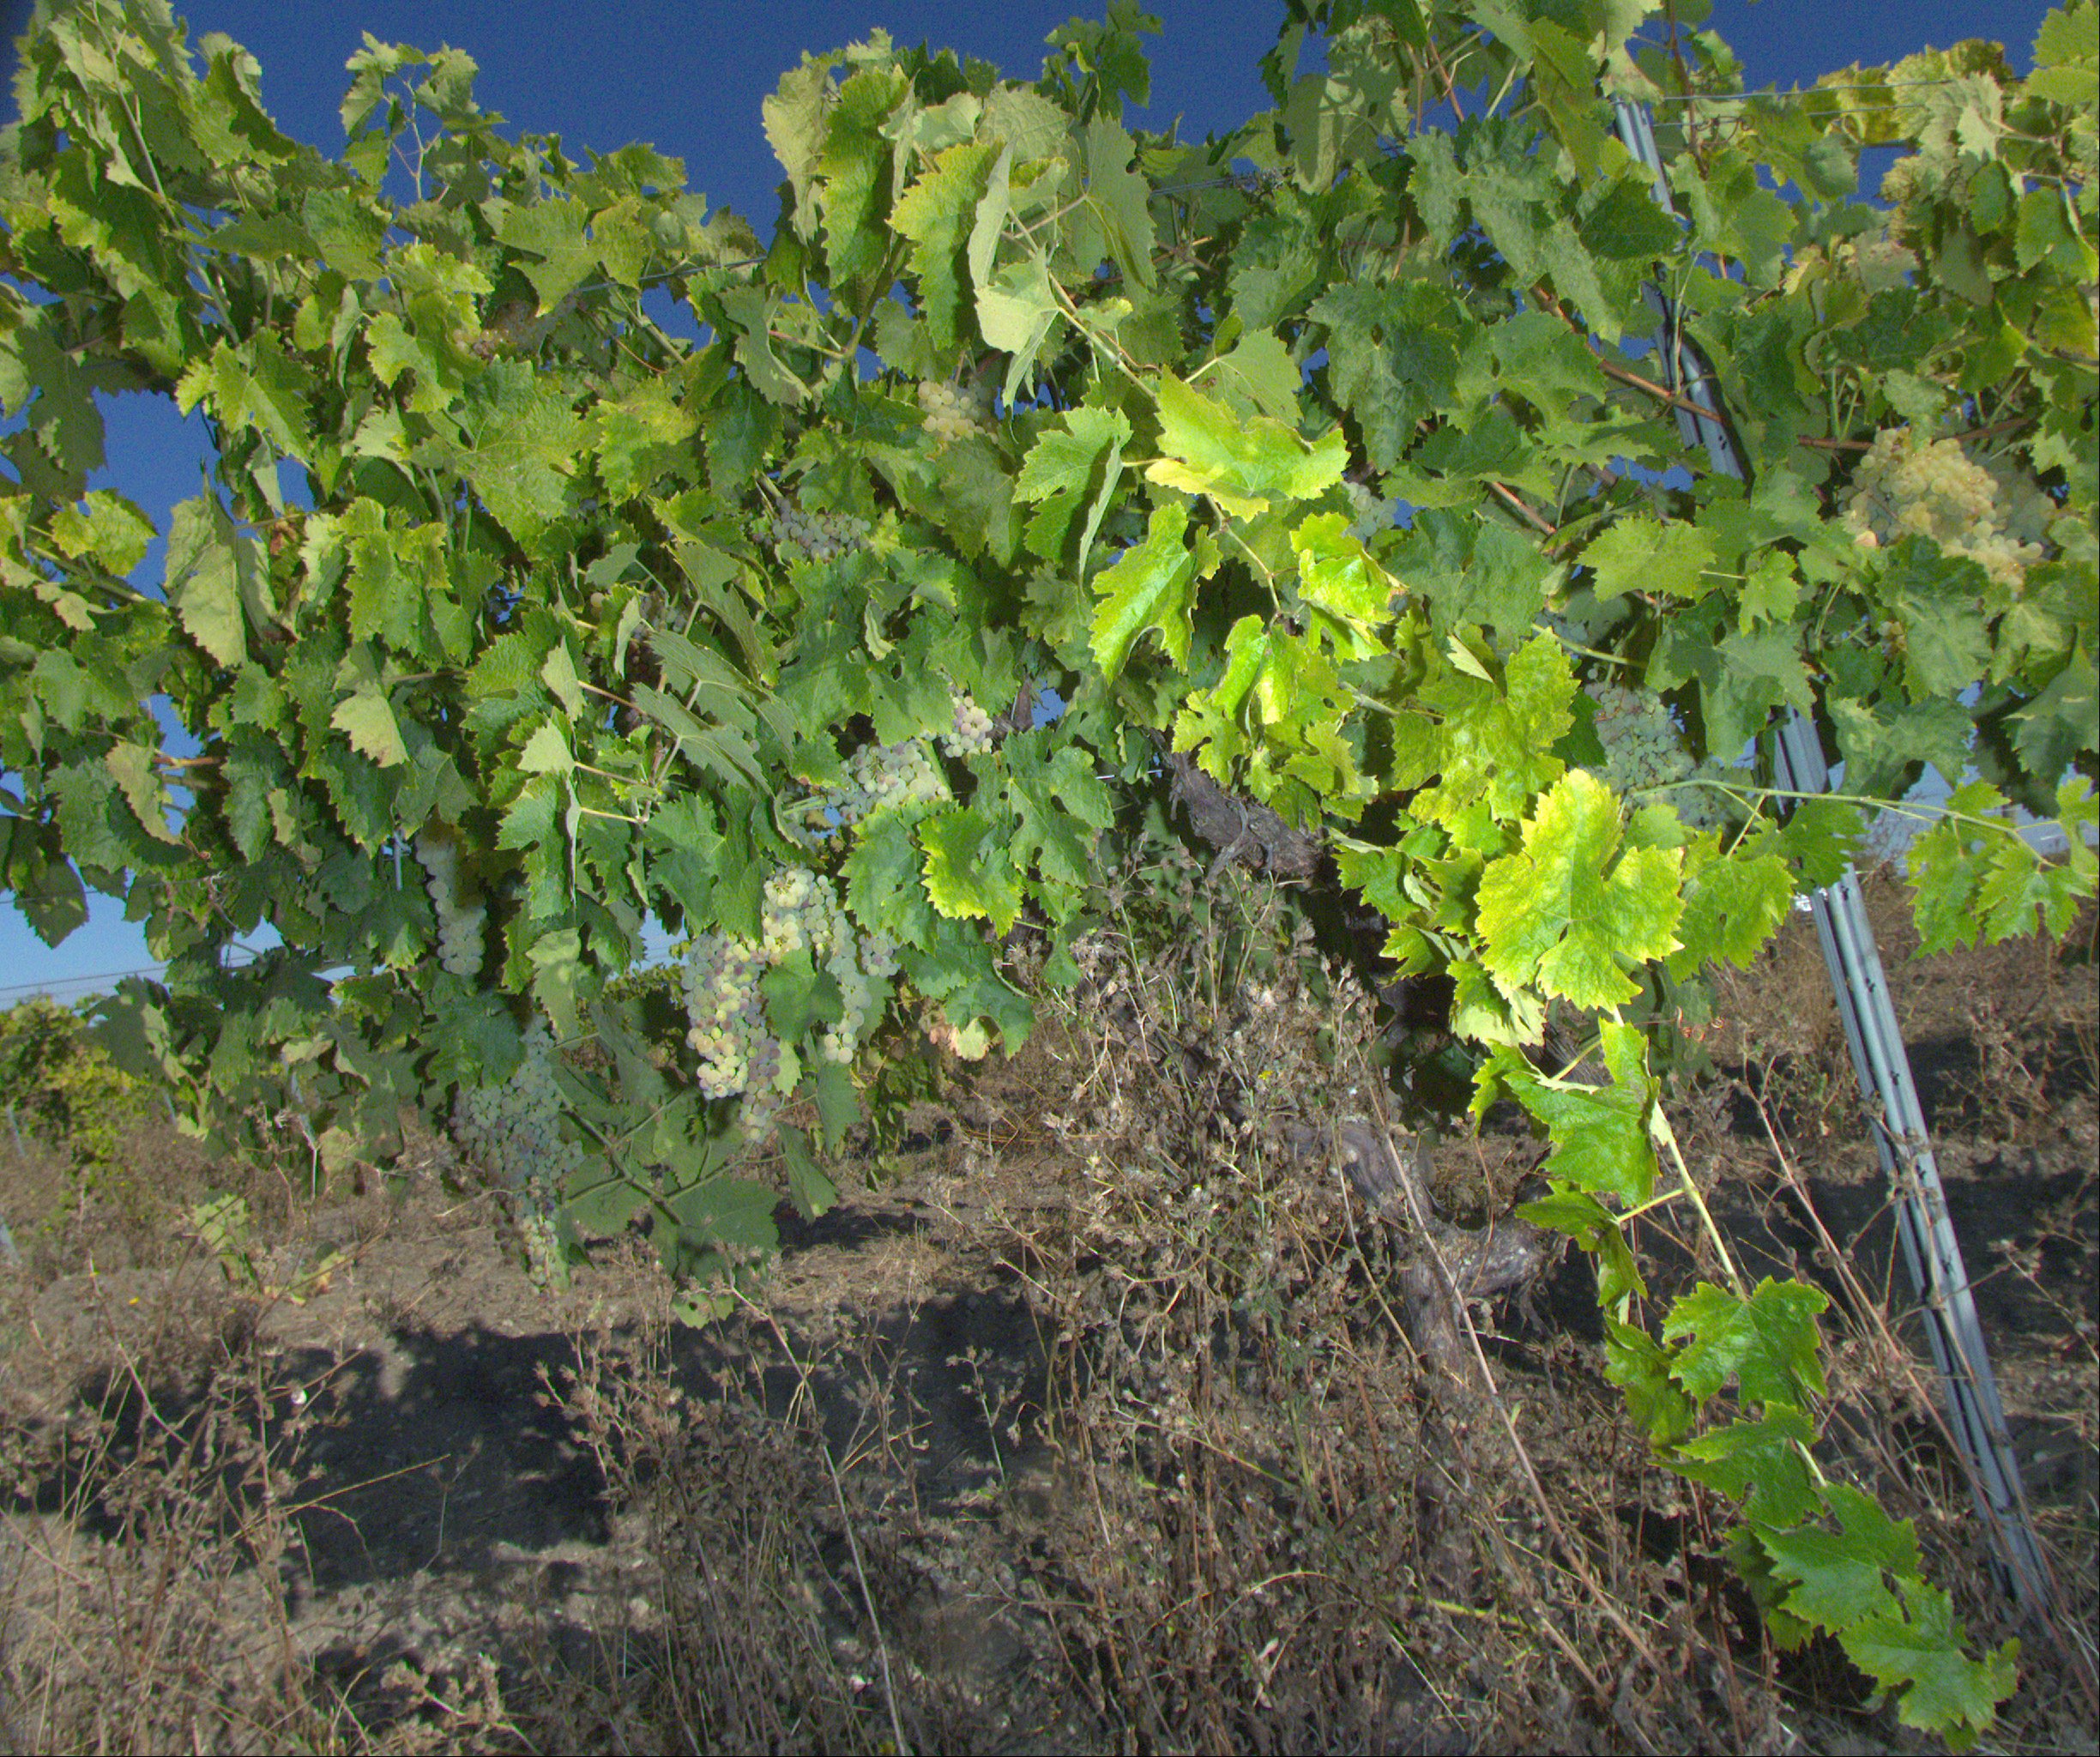
Grape variety: ugni-blanc
Disease: Flavescence dorée (fd)